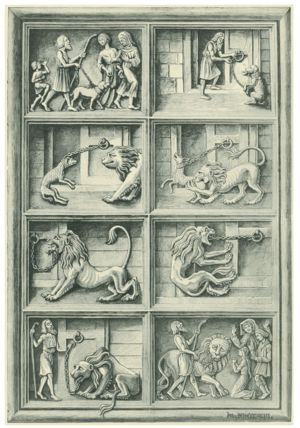
Henri Théodore Malteste dit aussi Malatesta est un poète, dessinateur, caricaturiste et illustrateur français.